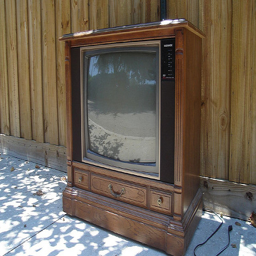
An old console television set sitting outside on the sidewalk
An old fashioned wooden TV console sits outdoors.
an old floor model television on a side walk
An old fashioned tv in a wooden case sitting outside of a house.
An old tv with faux wood case sitting on the sidewalk.